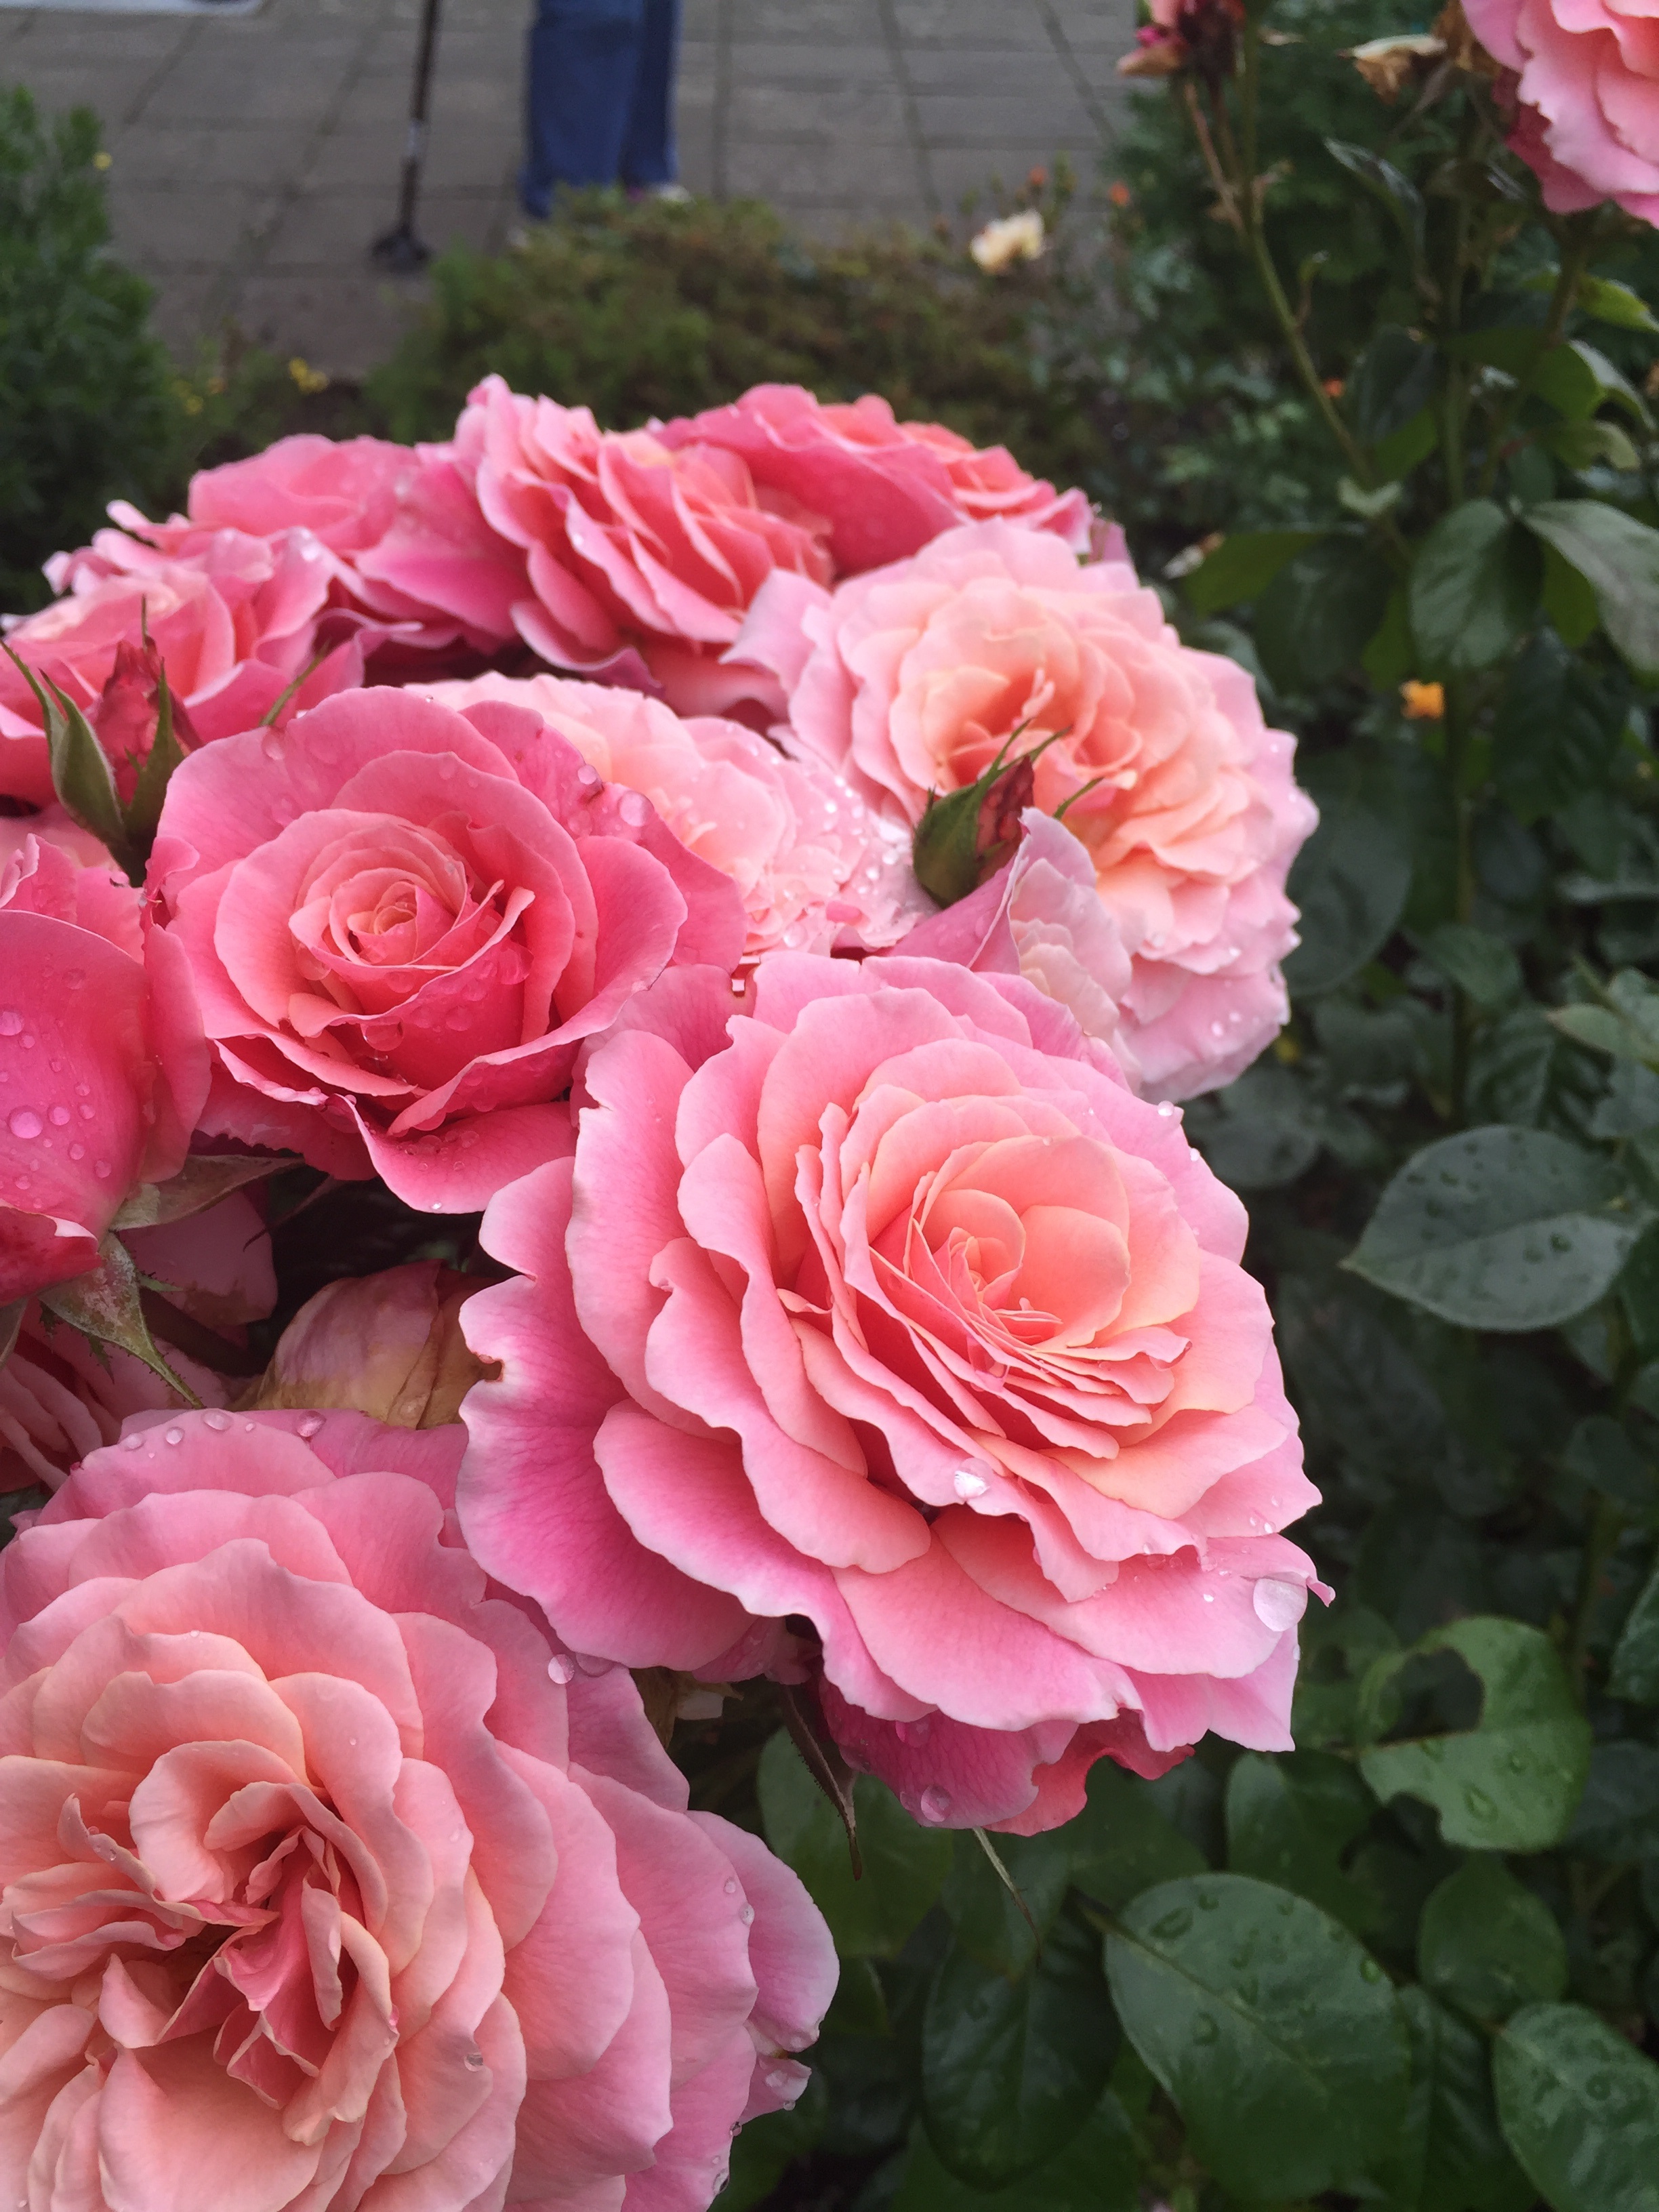
plant, flower, petal, rose, pink, floribunda, flowering plant, garden roses, rose family, annual plant, land plant, rosa centifolia, rose order